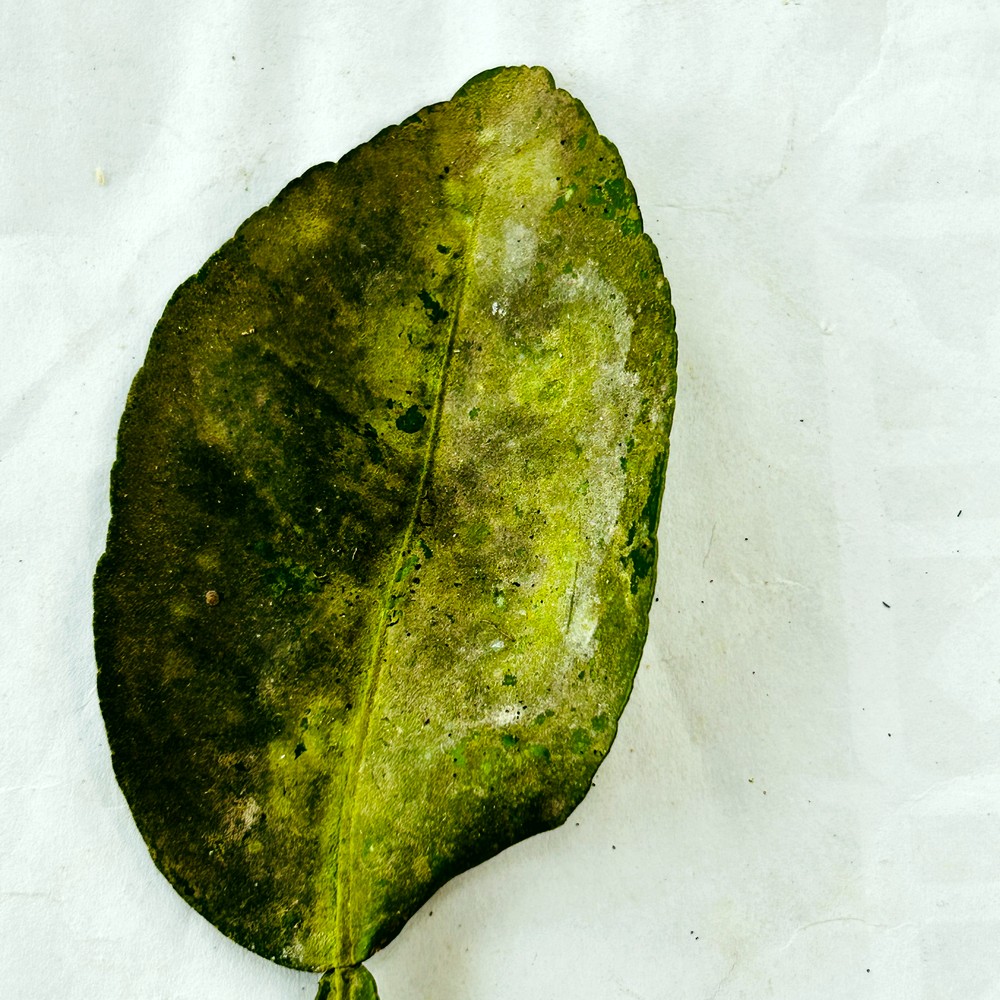
Label: Sooty Mould